Juan José Ríos, Sinaloa

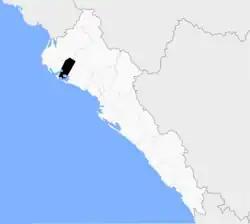

Juan José Ríos Municipality seal would be the homonymous city, and it would be organized as: